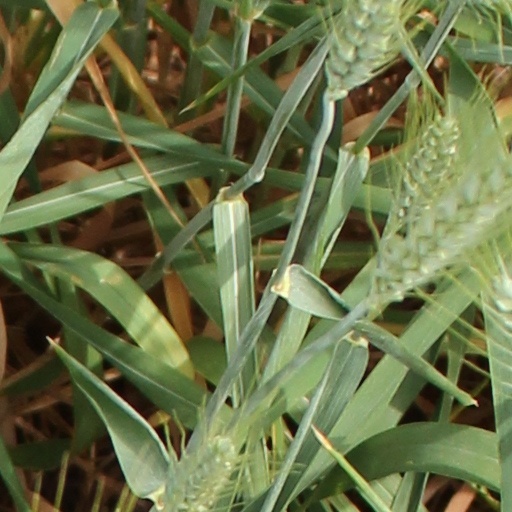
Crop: wheat